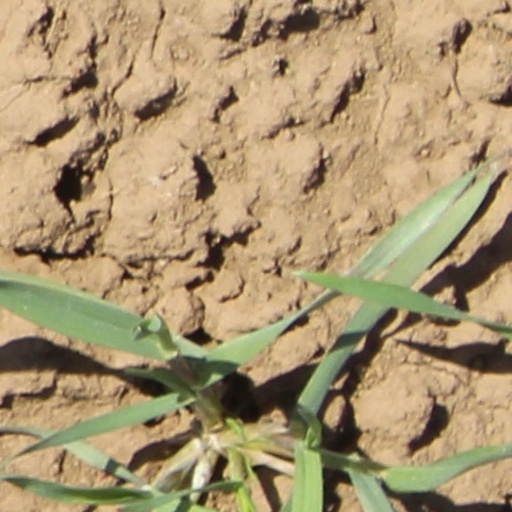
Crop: wheat